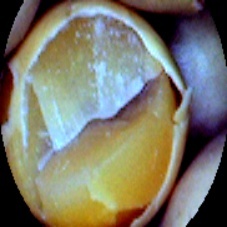
Label: Broken